History of the Jews in the Soviet Union

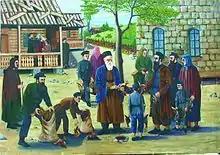
"Shechita", Shalom Koboshvili, 1940

The History of the Jews in Azerbaijan dates back to Late Antiquity. Historically Jews in Azerbaijan have been represented by various subgroups, mainly Mountain Jews, Ashkenazi Jews and Georgian Jews. After Sovietization all Zionism-related activities including those of cultural nature that were carried out in Hebrew were banned. In the early 1920s, a few hundred Mountain Jewish families from Azerbaijan and Dagestan left for Palestine and settled in Tel Aviv. The next aliyah did not take place until the 1970s, after the ban on Jewish immigration to Israel was lifted (see Refusenik). Between 1972 and 1978 around 3,000 people left Azerbaijan for Israel. 1970 was the demographic peak for Azerbaijani Jews after World War II; according to the census, 41,288 Jews resided in Azerbaijan that year.